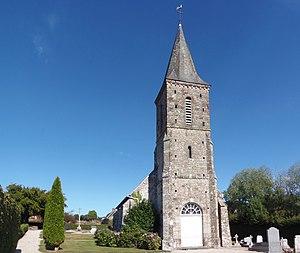
Fourneaux (Normandie, France). L'église Saint-Jean-Baptiste.